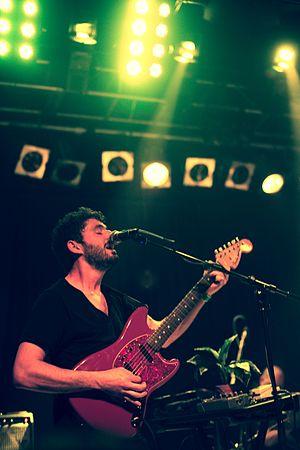
The Antlers est un groupe de rock indépendant actuellement basé à Brooklyn, et dirigé par Peter Silberman. Son nom vient d'une chanson du groupe The Microphones.